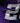
Number: 2